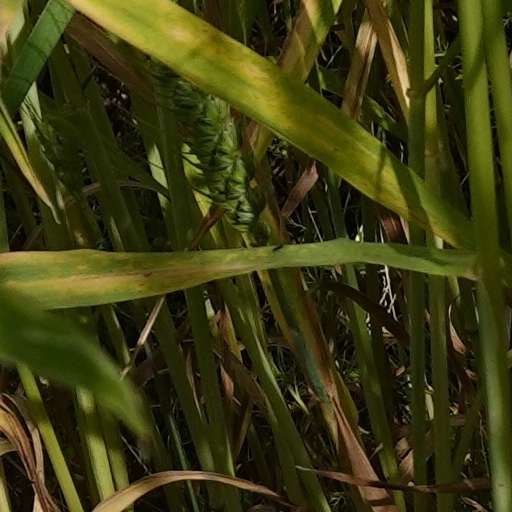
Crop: wheat